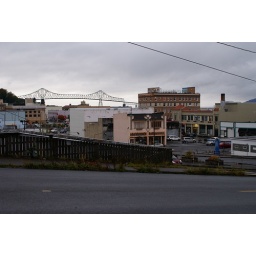
Astoria, Oregon. Main span of the Astoria-Megler Bridge, which carries highway 101 over the Columbia River, in the background.